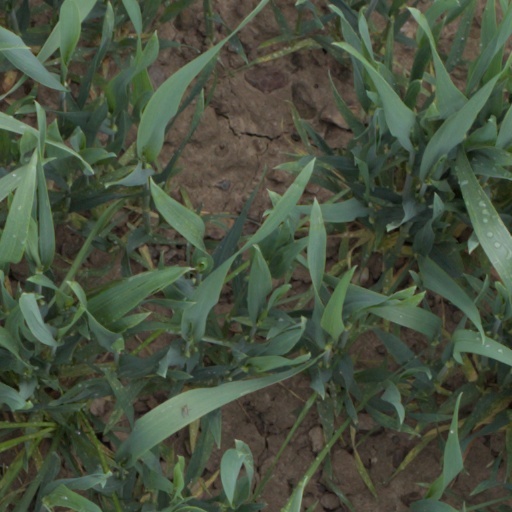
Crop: wheat